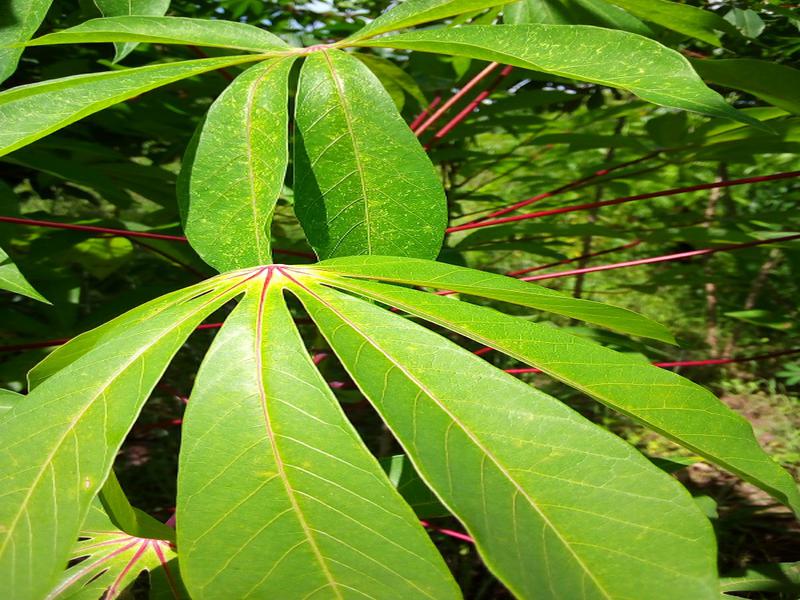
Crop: cassava
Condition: green_mottle